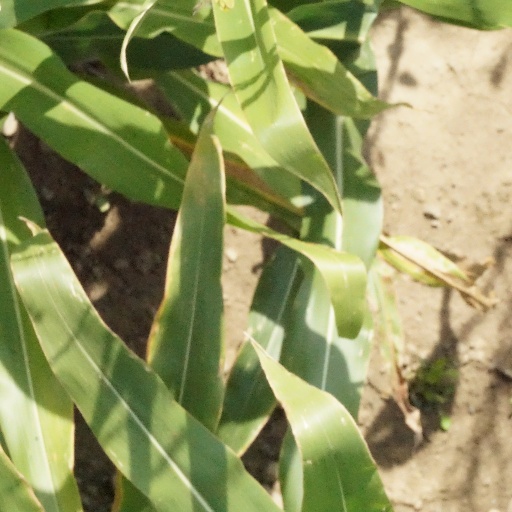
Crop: maize; corn